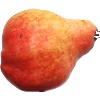
Label: Pear Red 1